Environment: real
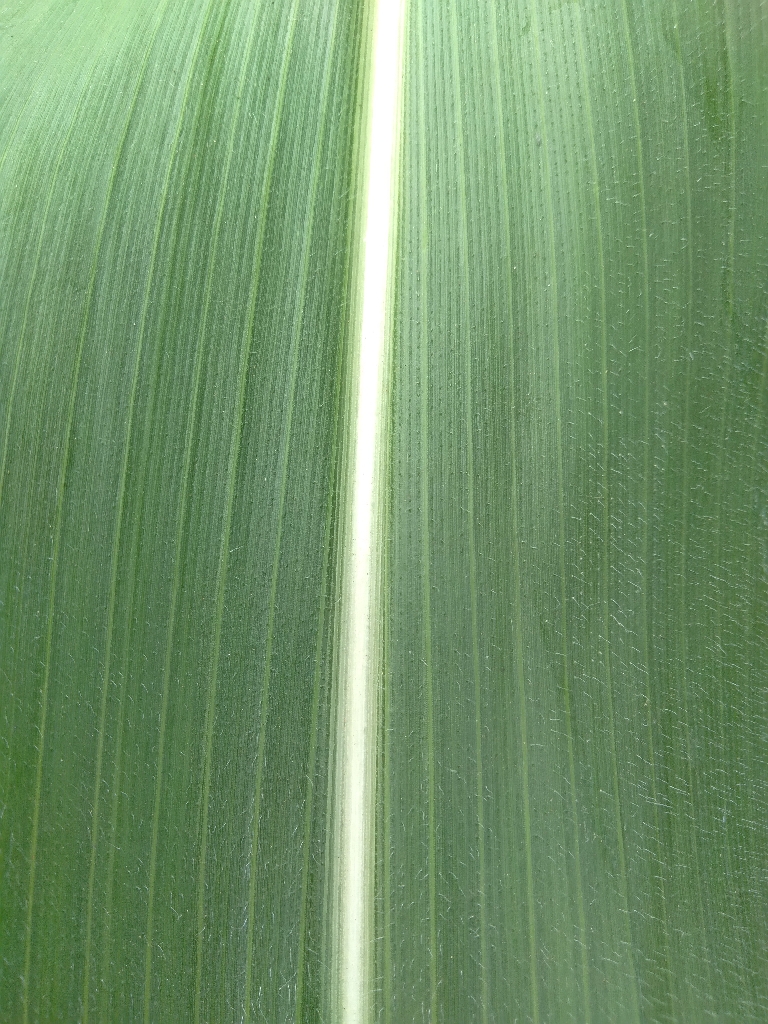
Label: healthy